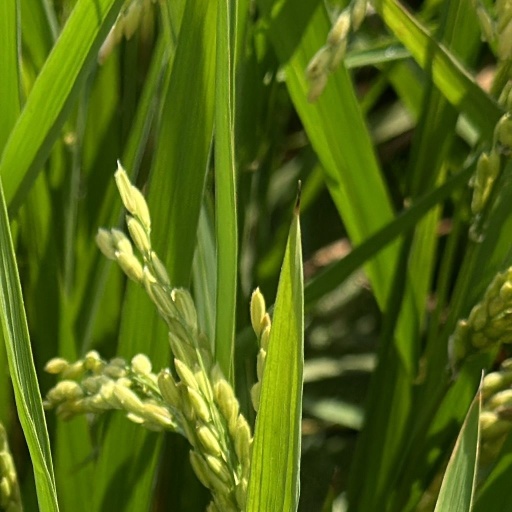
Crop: rice